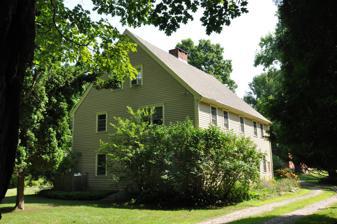
Building: Dennett Garrison
Country: United States of America
Year built: 1710
Historic house in Maine, United States United States historic place Dennett Garrison U.S. National Register of Historic Places Show map of Maine Show map of the United States Location 100 Dennett Rd., Kittery, Maine Coordinates 43°6′3″N 70°45′35″W / 43.10083°N 70.75972°W / 43.10083; -70.75972 Area 0.5 acres (0.20 ha) Built 1710 ( 1710 ) Built by Dennett, John Architectural style Garrison NRHP reference No. 78000334 Added to NRHP December 22, 1978 The Dennett Garrison is a historic First Period house at 100 Dennett Road in Kittery, Maine .  With an estimated construction date of 1710, it is one of the oldest surviving buildings in the state of Maine .  When listed on the National Register of Historic Places in 1978, it was still owned by descendants of its builder, John Dennett. Description and history The Dennett Garrison is located on the northeast side of Dennett Street, a historically significant road leading northwest (roughly paralleling the Piscataqua River ) and inland from the early coastal settlements of Kittery.  It is a 2 + 1 ⁄ 2 -story timber-frame structure, five bays wide, with a side gable roof, central chimney (once larger but now reduced in size), and clapboard siding. The front door is a four-panel door set in a simple frame, and the windows are generally replacement sash (some dating to the late 18th century) for what would have originally been casement windows. The interior of the house has rooms with low ceilings typical of the early colonial period, and large fireplaces. The walls of the first floor are hand-hewn hemlock, dovetailed and treenailed in place; the upper floor walls are oak. The land on which the house stands was granted in 1661 to Christian Remick, and bought by John Dennett in 1698. It is not known exactly when Dennett built the house; it is mentioned in a 1720 document in which it is identified as a garrison house, or place of refuge in case of Native American attack. It has traditionally been given a construction date of 1710. See also National Register of Historic Places listings in York County, Maine References